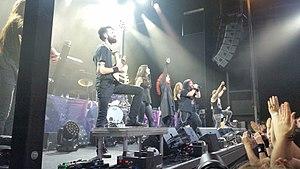
MaYaN, parfois stylisé Mayan, est un groupe de metal symphonique néerlandais. Il est formé en 2010 par Mark Jansen et deux anciens membres d'After Forever, Jack Driessen et Sander Gommans. Orienté vers un death metal plutôt technique, le groupe sort en 2011 son premier album, intitulé Quarterpast.